Hydrogeology

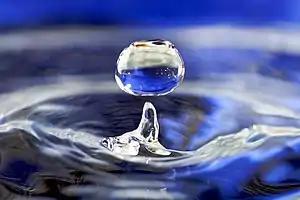
A water drop.

The mathematical relationships used to describe the flow of water through porous media are Darcy's law, the diffusion, and Laplace equations, which have applications in many diverse fields. Steady groundwater flow (Laplace equation) has been simulated using electrical, elastic, and heat conduction analogies. Transient groundwater flow is analogous to the diffusion of heat in a solid, therefore some solutions to hydrological problems have been adapted from heat transfer literature.